Paolo Sorrentino

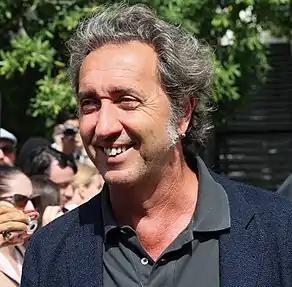
Sorrentino at the 2018 Venice Film Festival

Paolo Sorrentino (born 31 May 1970) is an Italian film director, screenwriter, and writer. He is considered one of the most prominent filmmakers of Italian cinema working today. He is known for visually striking and complex dramas and has often been compared to Federico Fellini and Michelangelo Antonioni. He has received numerous accolades, including an Academy Award accepted for Best International Film, a Golden Globe, a BAFTA Award, two Cannes Film Festival prizes, four Venice Film Festival Awards and four European Film Awards. In Italy he was honoured with eight David di Donatello and six Nastro d'Argento awards.